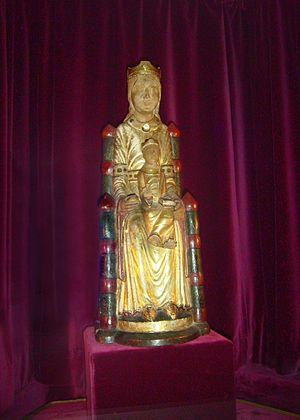
Le genre Tilia regroupe les tilleuls, des arbres sauvages et ornementaux dont les fleurs odorantes et les bractées sont utilisées en infusions apaisantes et calmantes. Ils sont plantés surtout dans les parcs, le long des avenues et sur les places publiques pour leur port et l'ombrage qu'ils fournissent, mais peuvent également se rencontrer en forêt, particulièrement dans les régions calcaires. Les tilleuls appartiennent à la famille des Tiliaceae selon la classification classique, ou à celle des Malvaceae selon la classification phylogénétique.